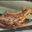
Label: frog